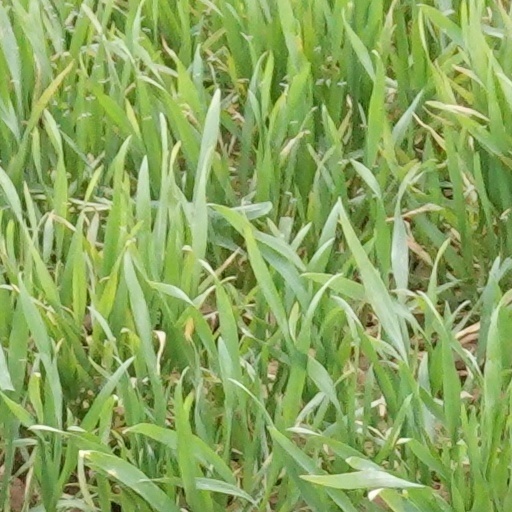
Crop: wheat